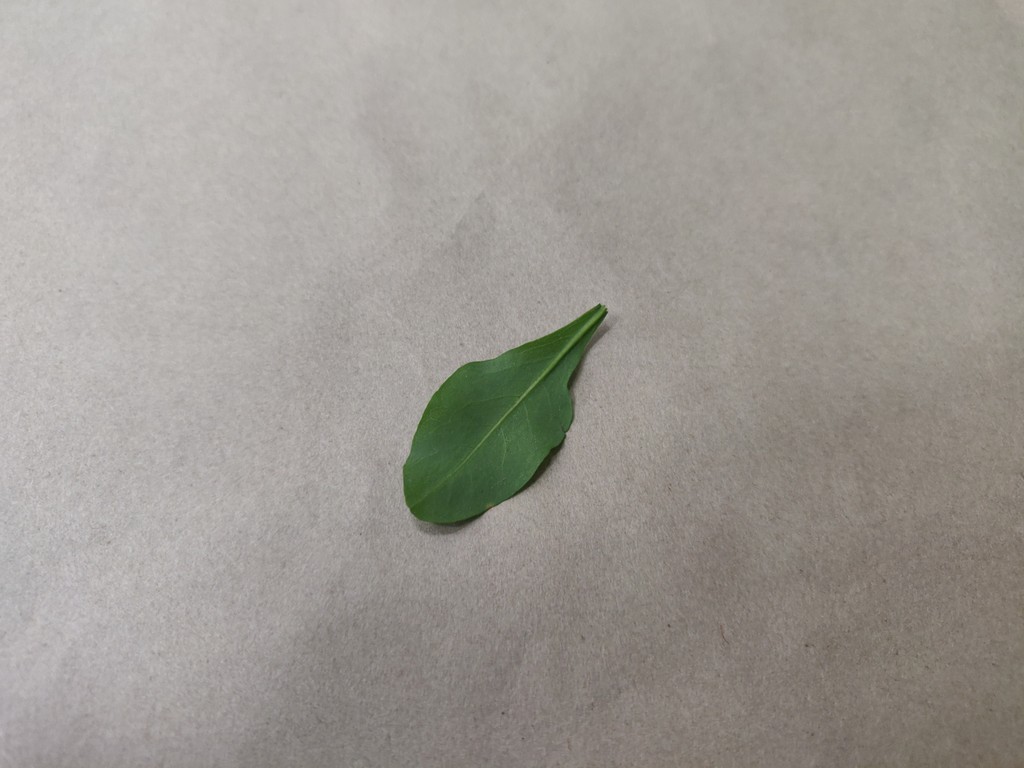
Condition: Healthy
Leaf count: single
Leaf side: back